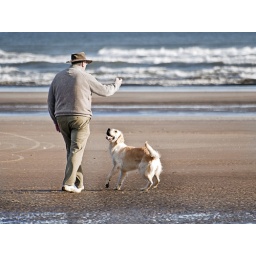
This dog was having a real ball on the beach at St. Andrews in Fife, Scotland